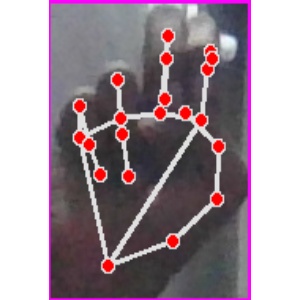
अक्षर: ह